Bathilde d'Orléans

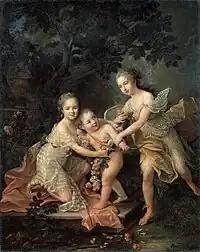
"Children of the Duke of Orléans" (c.1755); Bathilde holding an angel, with her brother, the young Duke of Chartres, on the far right. Painted by François-Hubert Drouais.

Descended from both Louis XIV of France and his younger brother, Philippe of France, Duke of Orléans, Bathilde was born a "princesse du sang" and as such was addressed with the style of "Serene Highness". The daughter of Louis Philippe d'Orléans, Duke of Chartres and his wife, Louise Henriette de Bourbon, Bathilde was born at the Château de Saint-Cloud, some ten kilometres west of Paris, on 9 July 1750.